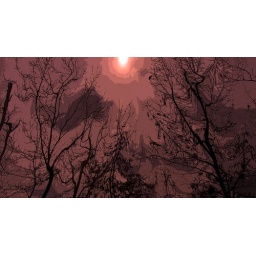
I was hopelessly lost in the forest and the trees were acting increasingly strange.